Laem Son National Park

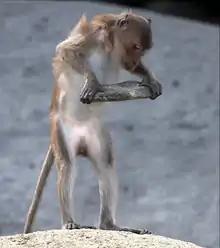
"Macaca fascicularis aurea" on Piak Nam Yai Island using a stone tool

Laem Son National Park is located in Ranong and Phangnga provinces, Thailand. It is situated south of Ranong on the country's west coast, with of Andaman Sea coastline, making it Thailand's longest protected shore. The marine national park is named after the pines along the cape's shore. It was established in 1983, and is 196,875 rai ~ in size.